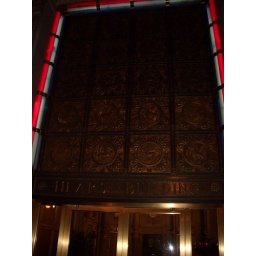
The red, white and blue neon lights seem a bit odd here but they look great in person